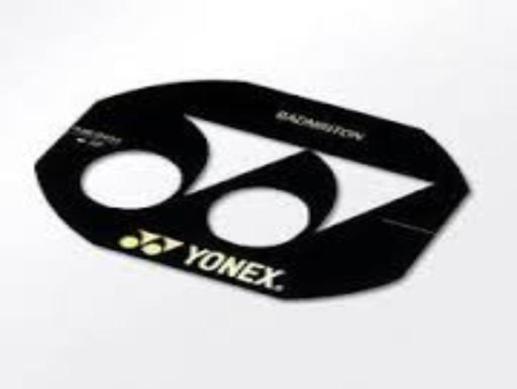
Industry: Sports